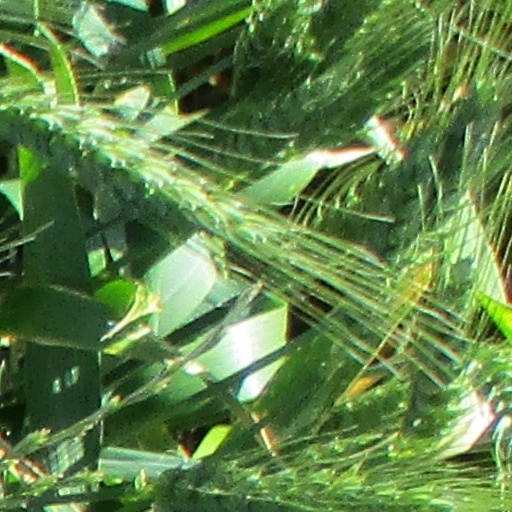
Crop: wheat